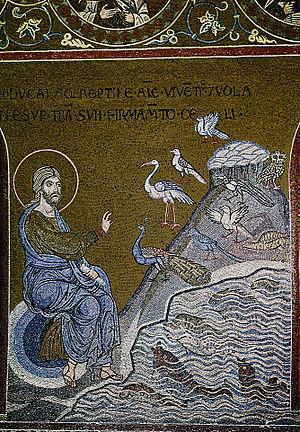
Visions de l'Amen est une œuvre pour deux pianos d'Olivier Messiaen en sept parties composée en 1943. C'est une commande de Denise Tual pour les Concerts de la Pléiade.